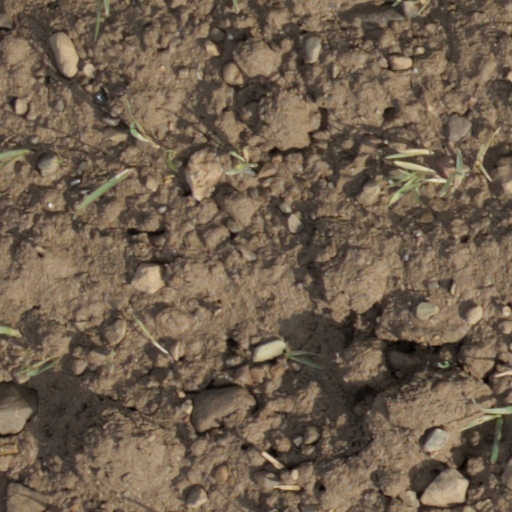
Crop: wheat